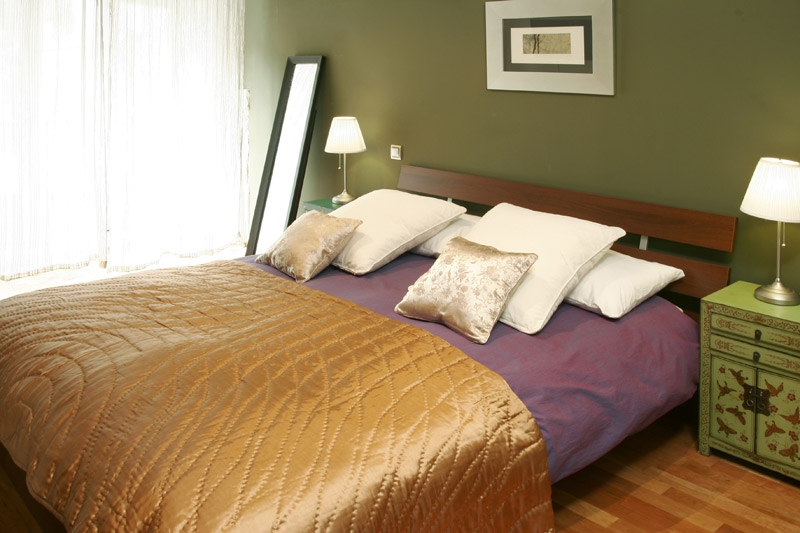
Room type: bedroom